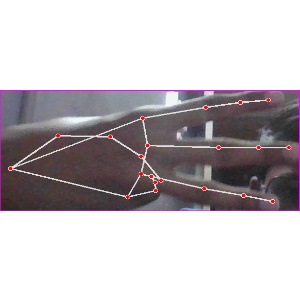
अक्षर: भ